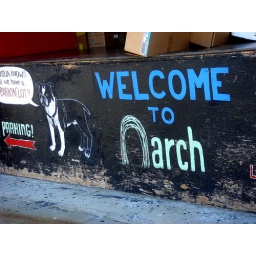
the dog in this sign can be found walking around the store.